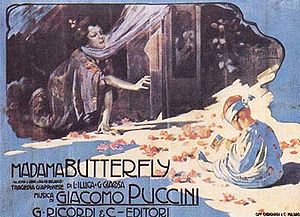
Madame Butterfly
Plakat for Madame Butterfly
Madame Butterfly, originaltitel Madama Butterfly, er en opera i tre akter af Giacomo Puccini med libretto af Luigi Illica og Giuseppe Giacosa. Handlingen foregår i Nagasaki i 1904.